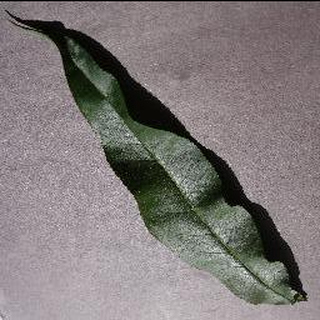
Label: healthy_peach